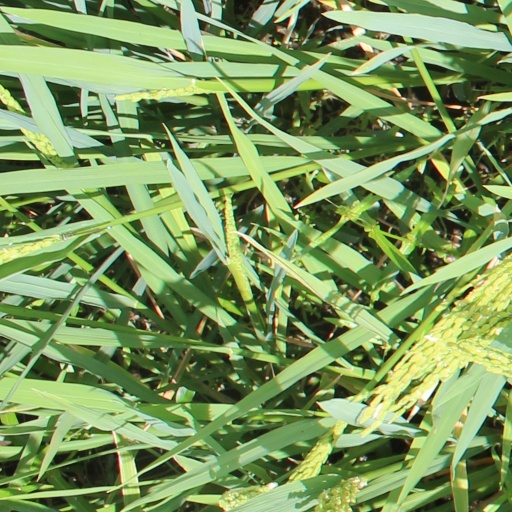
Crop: rice